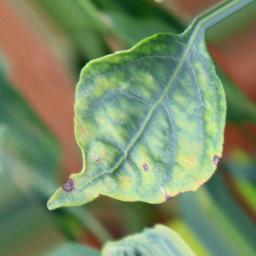
Label: cercospora